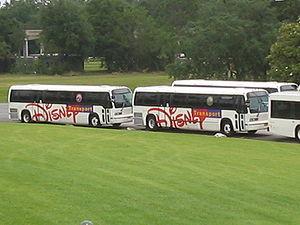
Disney Transport est le nom qui a été donné au système de transports privé par bus du domaine de Walt Disney World Resort.